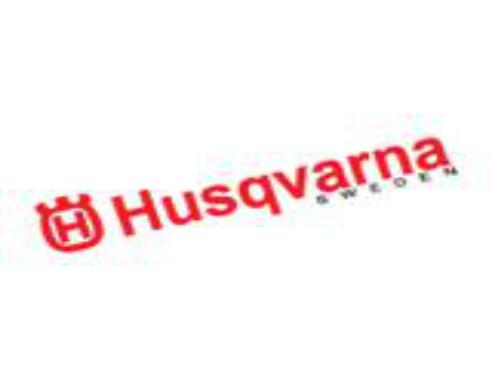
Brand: Husqvarna-2
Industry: Transportation